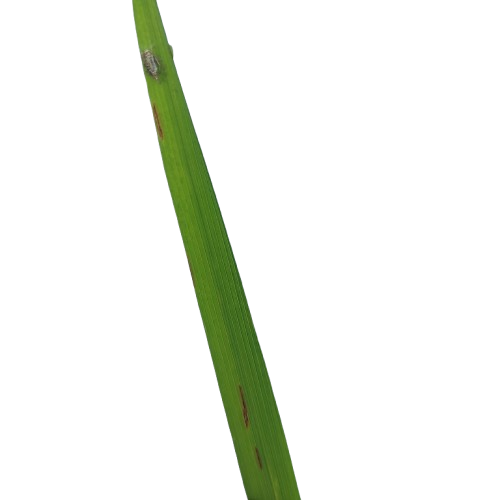
Label: Rice Blast